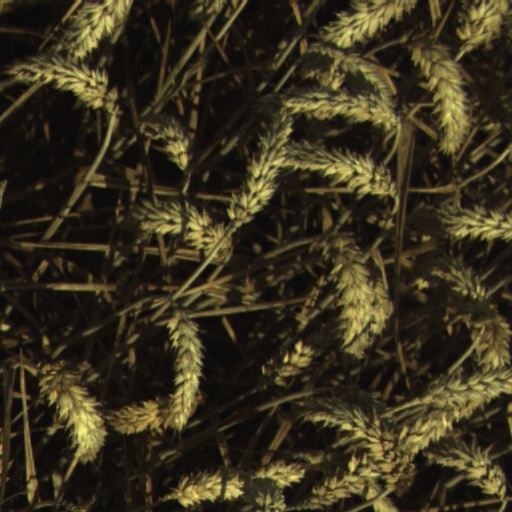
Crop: wheat